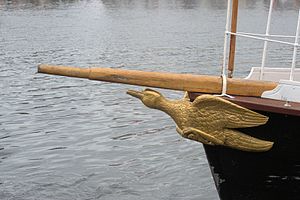
Hjejlen
H.J. Møen, Galionsfigur på Hjejlen, 1859.
Galionsfigur på Hjejlen
S/S Hjejlen er en hjuldamper fra 1861, som sejler på Silkeborgsøerne.